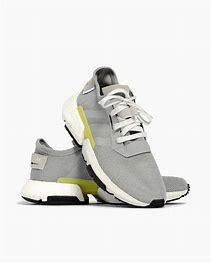
Brand: Adidas
Model: Pod S3 1